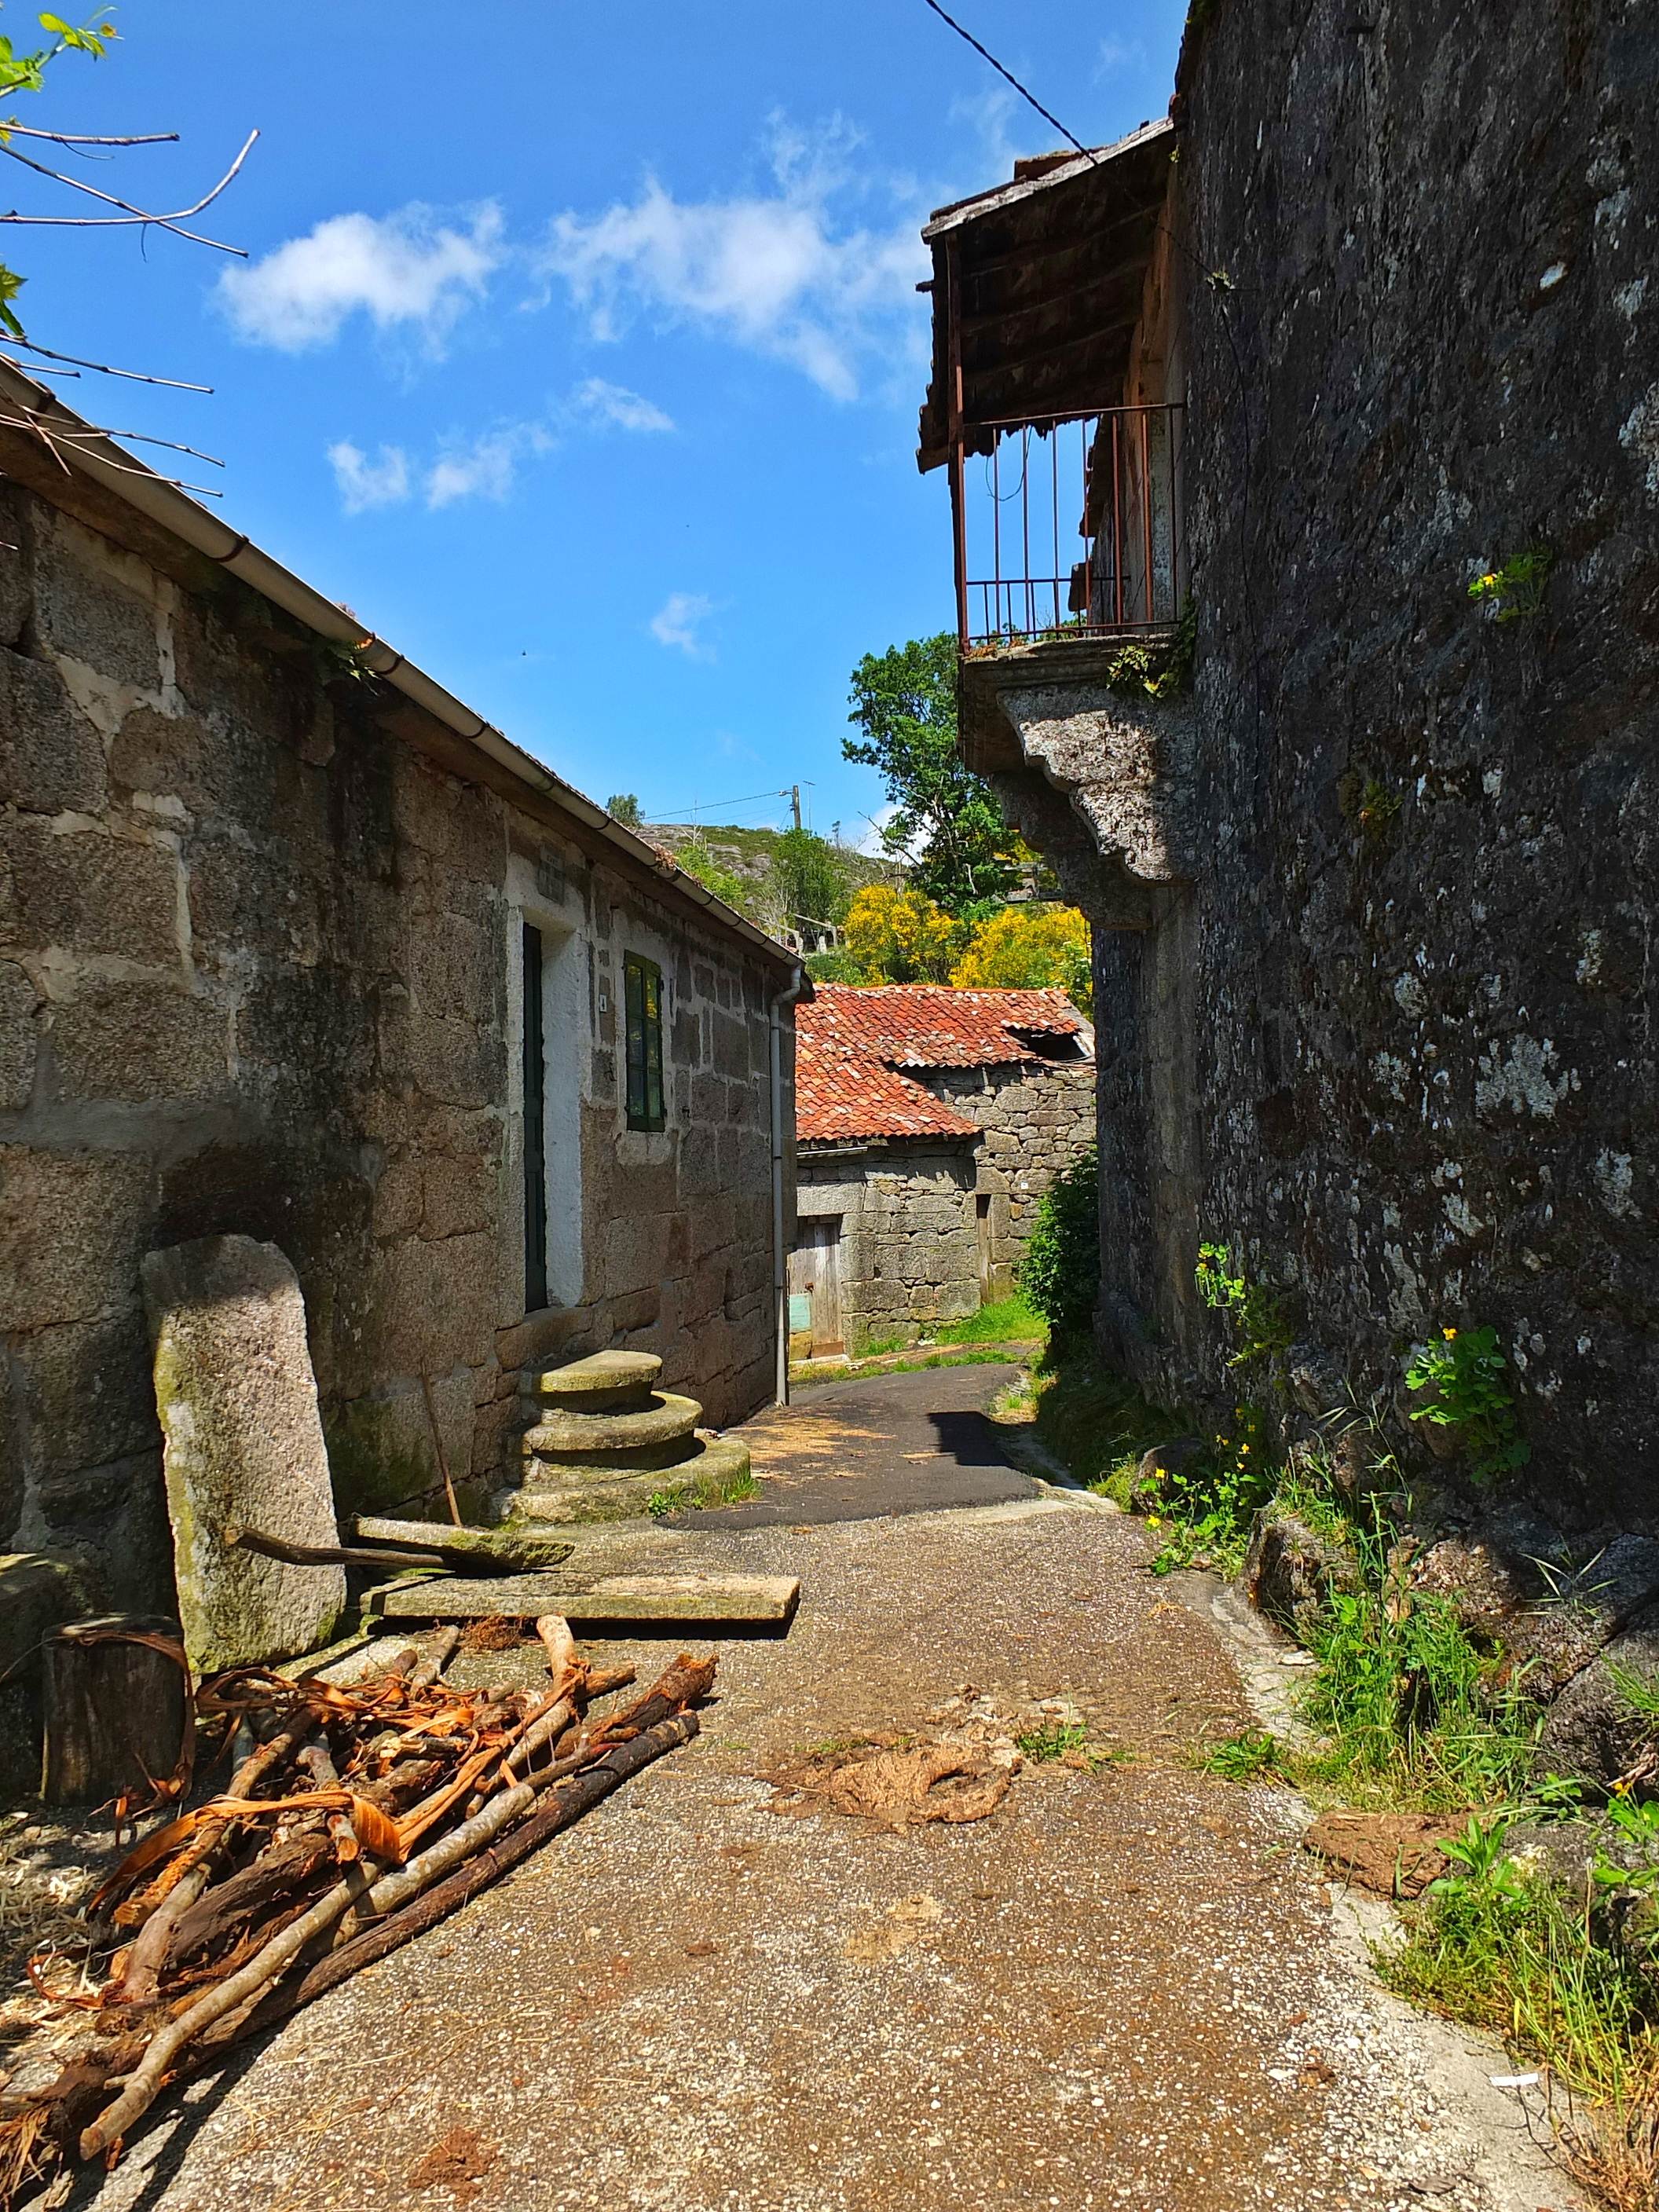
landscape, rock, road, town, building, alley, wall, village, autumn, fortification, waterway, spain, ruins, monastery, galicia, pontevedra, paisajes, middle ages, espana, ggl1, gaby1, serrapio, fujifilmxs1, cercedo, rural area, pontevedragaliciaespa a, ancient history